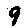
Label: 9